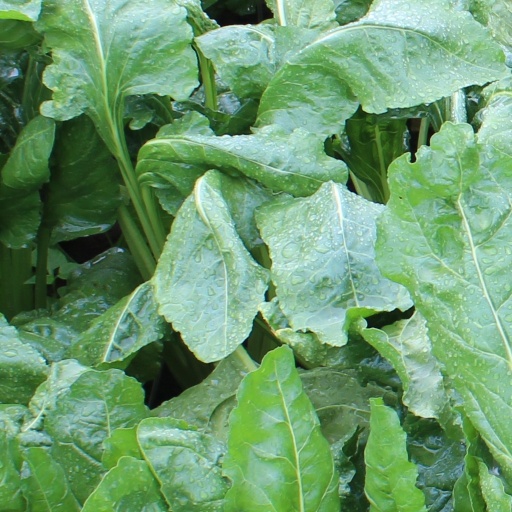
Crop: sugar beet